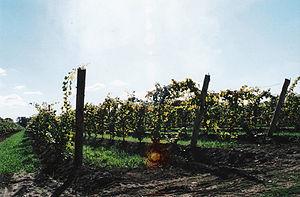
St. Catharines est une municipalité ontarienne.